Swinton railway station (South Yorkshire)

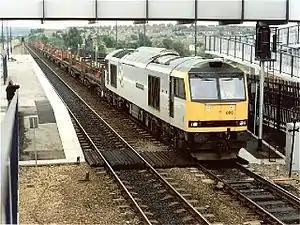
Class 60 locomotive no. 60050 'Roseberry Topping' passes through platform 1 of Swinton railway station in 1991

Swinton railway station is a railway station in Swinton, South Yorkshire, England. It has three platforms and a small bus station, and lies at the junction of the former North Midland Railway main line between Rotherham Masborough and Leeds via Cudworth and the former South Yorkshire Railway line to Doncaster.